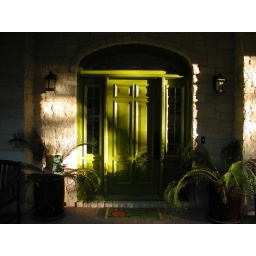
Front door of my house in Austin